Trademark da Skydiver

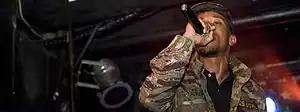

Alex Washington (born February 27, 1987), better known by his stage name Trademark da Skydiver, is an American rapper. He was a member of the hip-hop group Jet Life and also performs under the aliases "Super Villain" and "Flamingo Barnes".